Courtney Roby

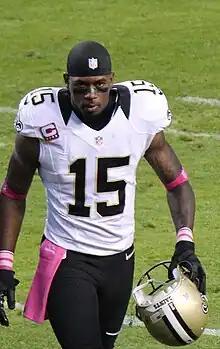
Roby with the New Orleans Saints in 2012

Courtney Eugene Roby (born January 10, 1983) is an American former professional football player who was a wide receiver in the National Football League (NFL). He played college football for the Indiana Hoosiers and was selected by the Tennessee Titans in the third round of the 2005 NFL draft. Roby also played in the NFL for the Cincinnati Bengals, Indianapolis Colts, New Orleans Saints, and Atlanta Falcons.